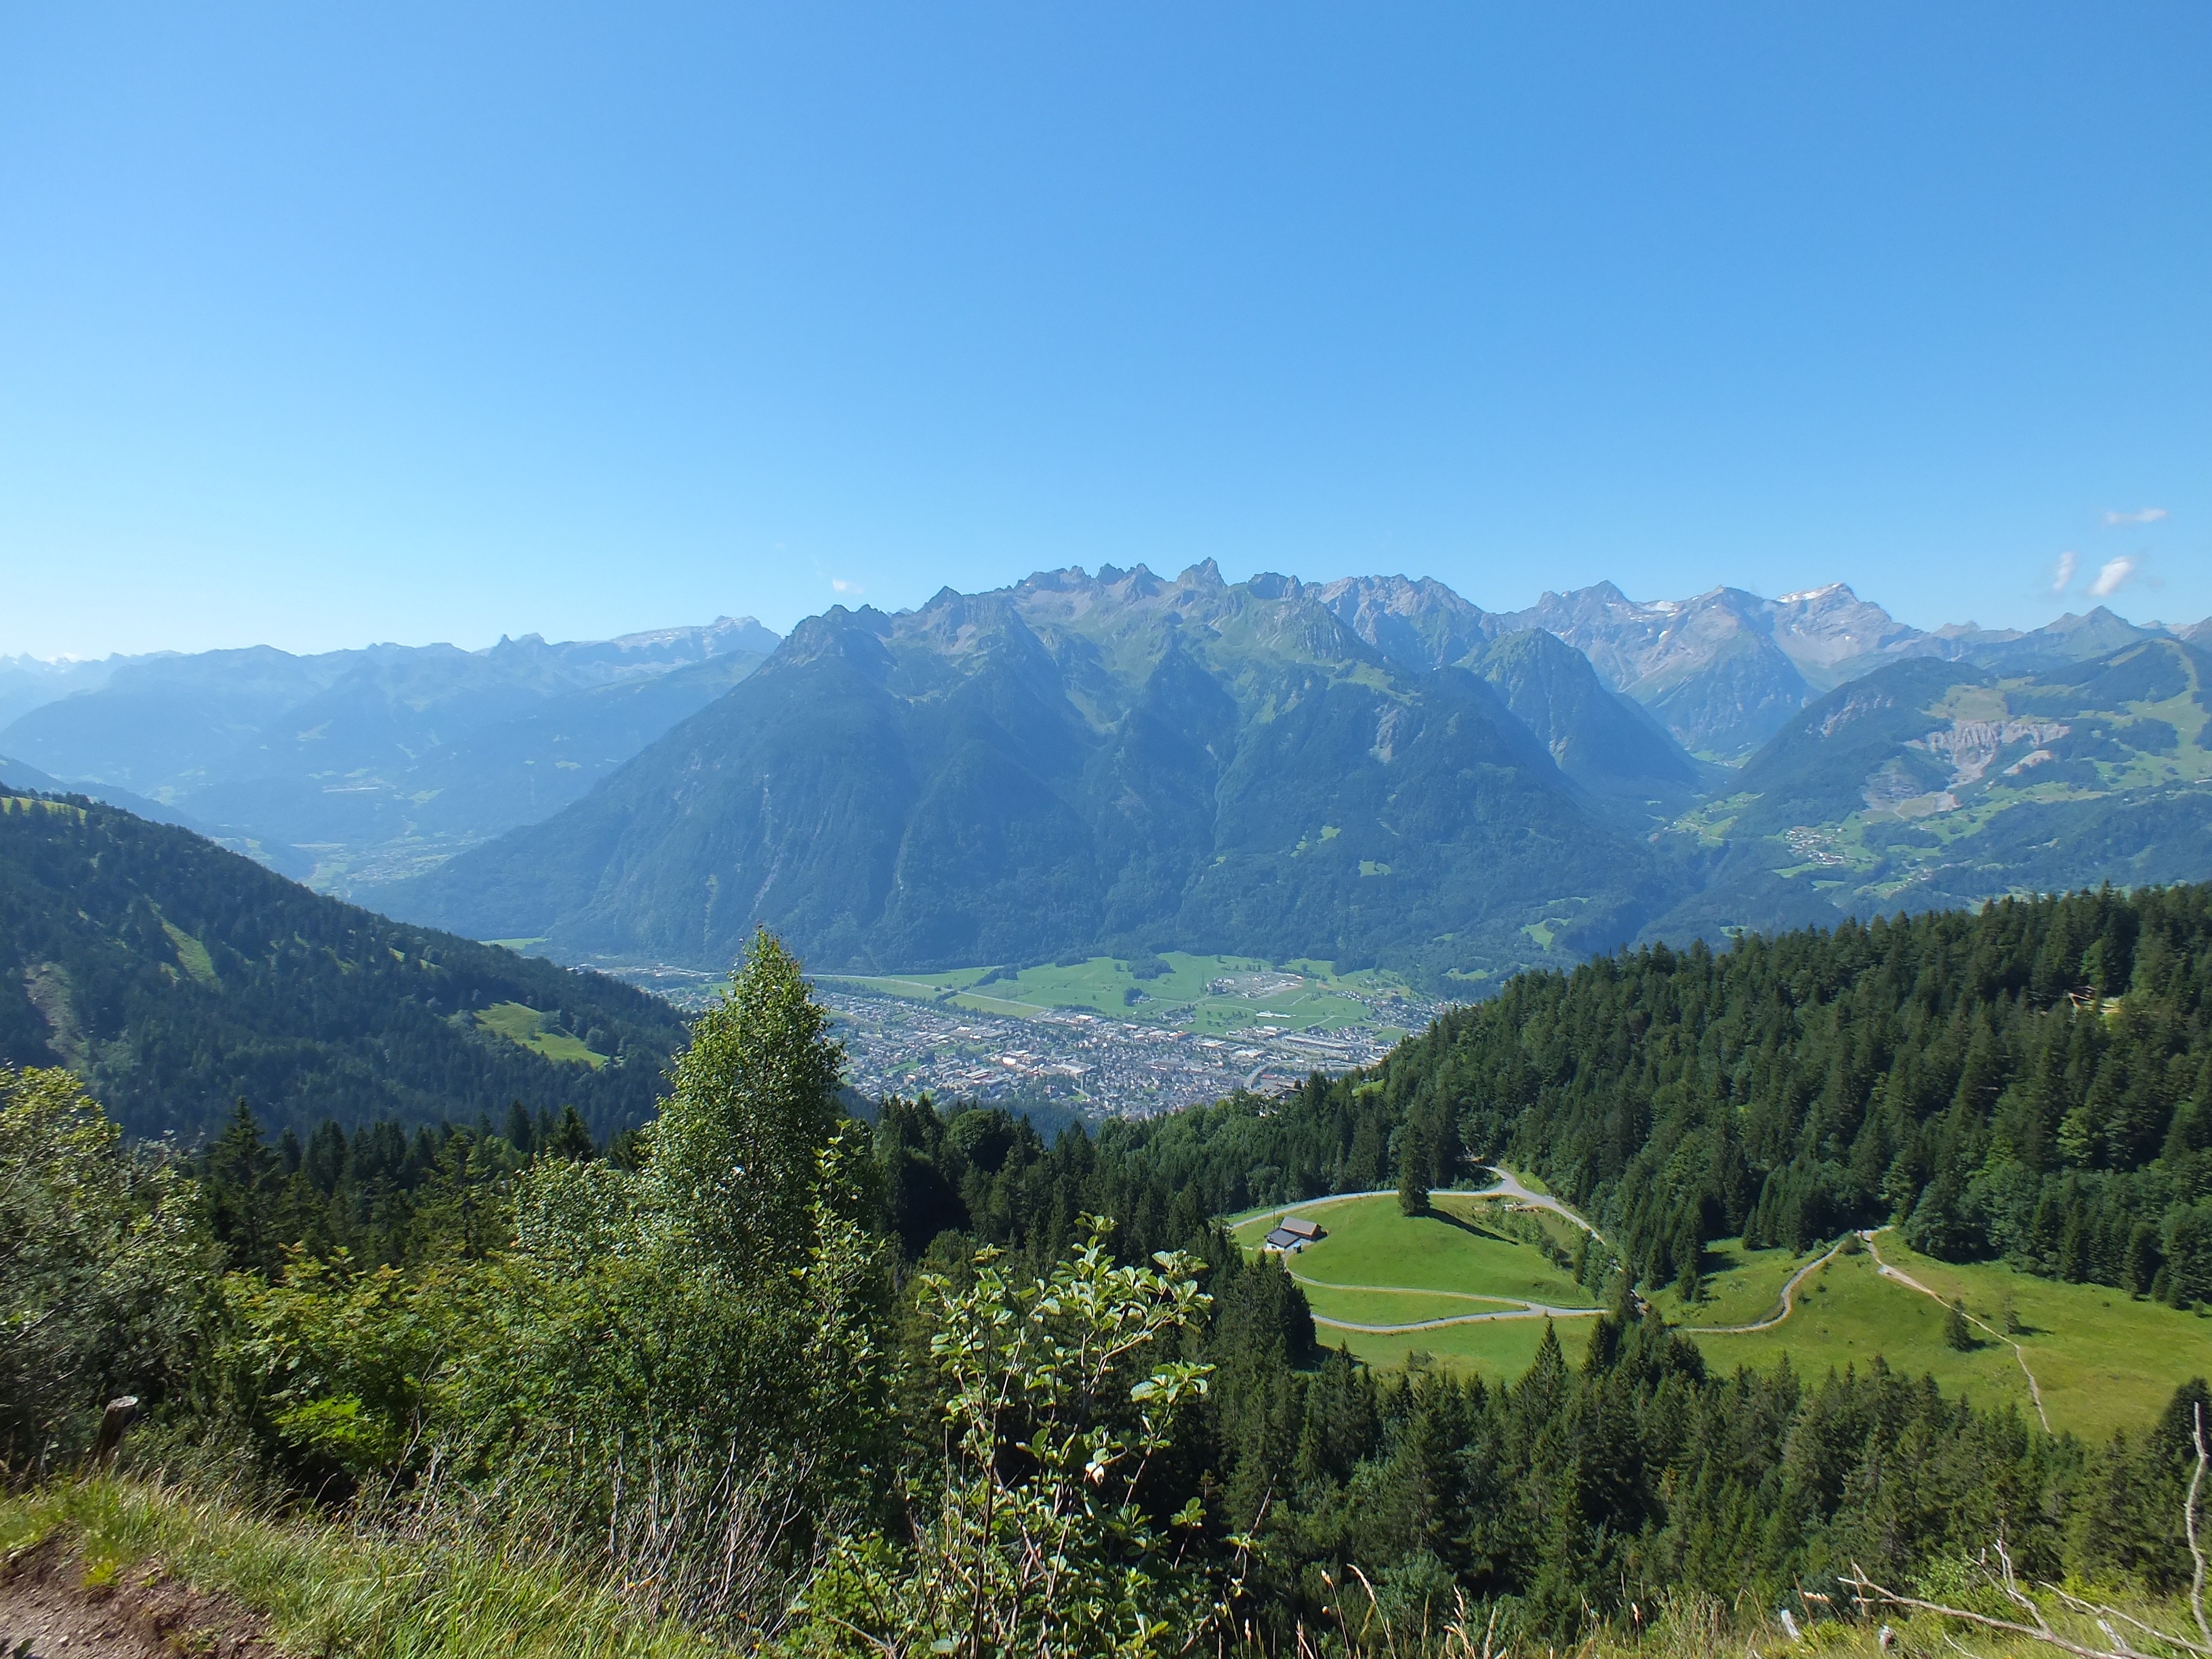
landscape, forest, wilderness, walking, mountain, hiking, trail, meadow, hill, adventure, valley, mountain range, summer, village, green, show, alpine, ridge, austria, art, fields, sports, mountains, alps, grassland, plateau, fell, landform, mountain pass, hill station, geographical feature, mountainous landforms